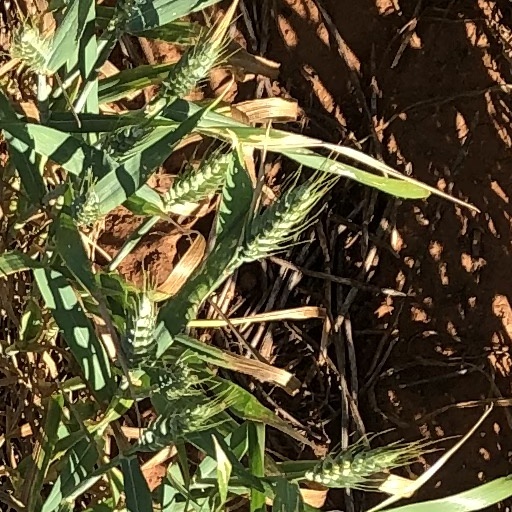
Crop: wheat